Hippocrates

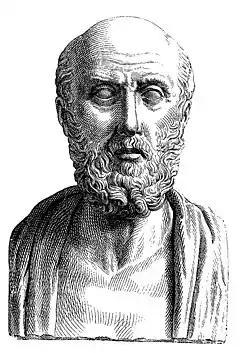
A conventionalized image in a Roman "portrait" bust (19th-century engraving)

Hippocrates of Kos, also known as Hippocrates II, was a Greek physician and philosopher of the classical period who is considered one of the most outstanding figures in the history of medicine. He is traditionally referred to as the "Father of Medicine" in recognition of his lasting contributions to the field, such as the use of prognosis and clinical observation, the systematic categorization of diseases, and the (however misguided) formulation of humoral theory. His studies set out the basic ideas of modern-day specialties, including surgery, urology, neurology, acute medicine and orthopedics. The Hippocratic school of medicine revolutionized ancient Greek medicine, establishing it as a discipline distinct from other fields with which it had traditionally been associated (theurgy and philosophy), thus establishing medicine as a profession.